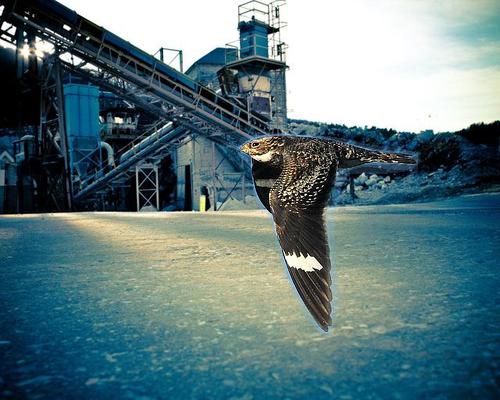
Bird species: Nighthawk
Bird type: landbird
Background: water